History of the Canton of Aargau

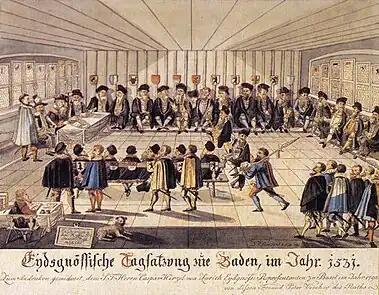
Diet in Baden in the year 1531

The siege of Baden commenced on 25 April, during which the troops of the Austrian bailiff Burkart von Mansberg mounted a resistance. The defenders evacuated the town on 3 May and retreated to Stein Castle. On 9 May, the Bernese, who were already on their way back, were requested to assist in a siege on the castle. On 11 May, von Mansberg signed a truce. Following the surrender of the defenders on 18 May, the castle was immediately razed to the ground.